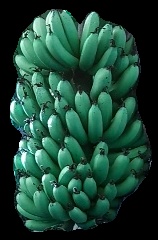
Variety: pachbale
Grade: grade1